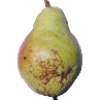
Label: Pear Williams 1